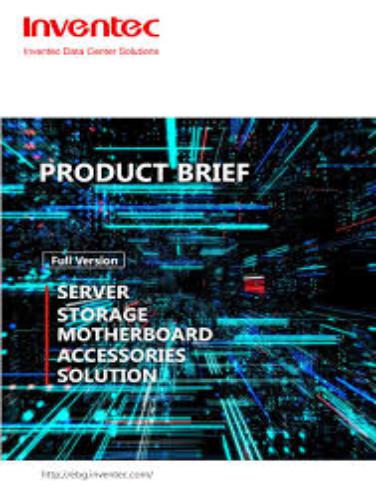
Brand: Inventec
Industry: Electronic